St. Paul's Episcopal Church (King George, Virginia)

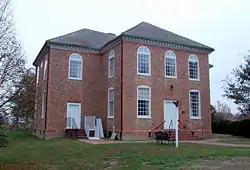
St. Paul's Episcopal Church, October 2012

St. Paul's Episcopal Church, built in the late 1760s, is a historic Episcopal church located at 5486 St. Paul's Road, off Virginia Route 206 in the Owens area of King George, Virginia, United States. It is the parish church of historic St. Paul's Parish which was formed in the early 1660s. On May 25, 1973, St. Paul's was added to the National Register of Historic Places.